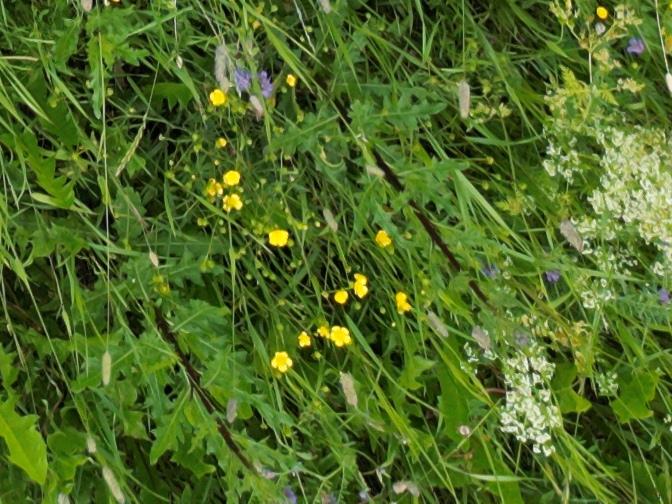
Flowers visible: yarrow flowers, yarrow flowers